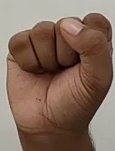
ASL sign: S